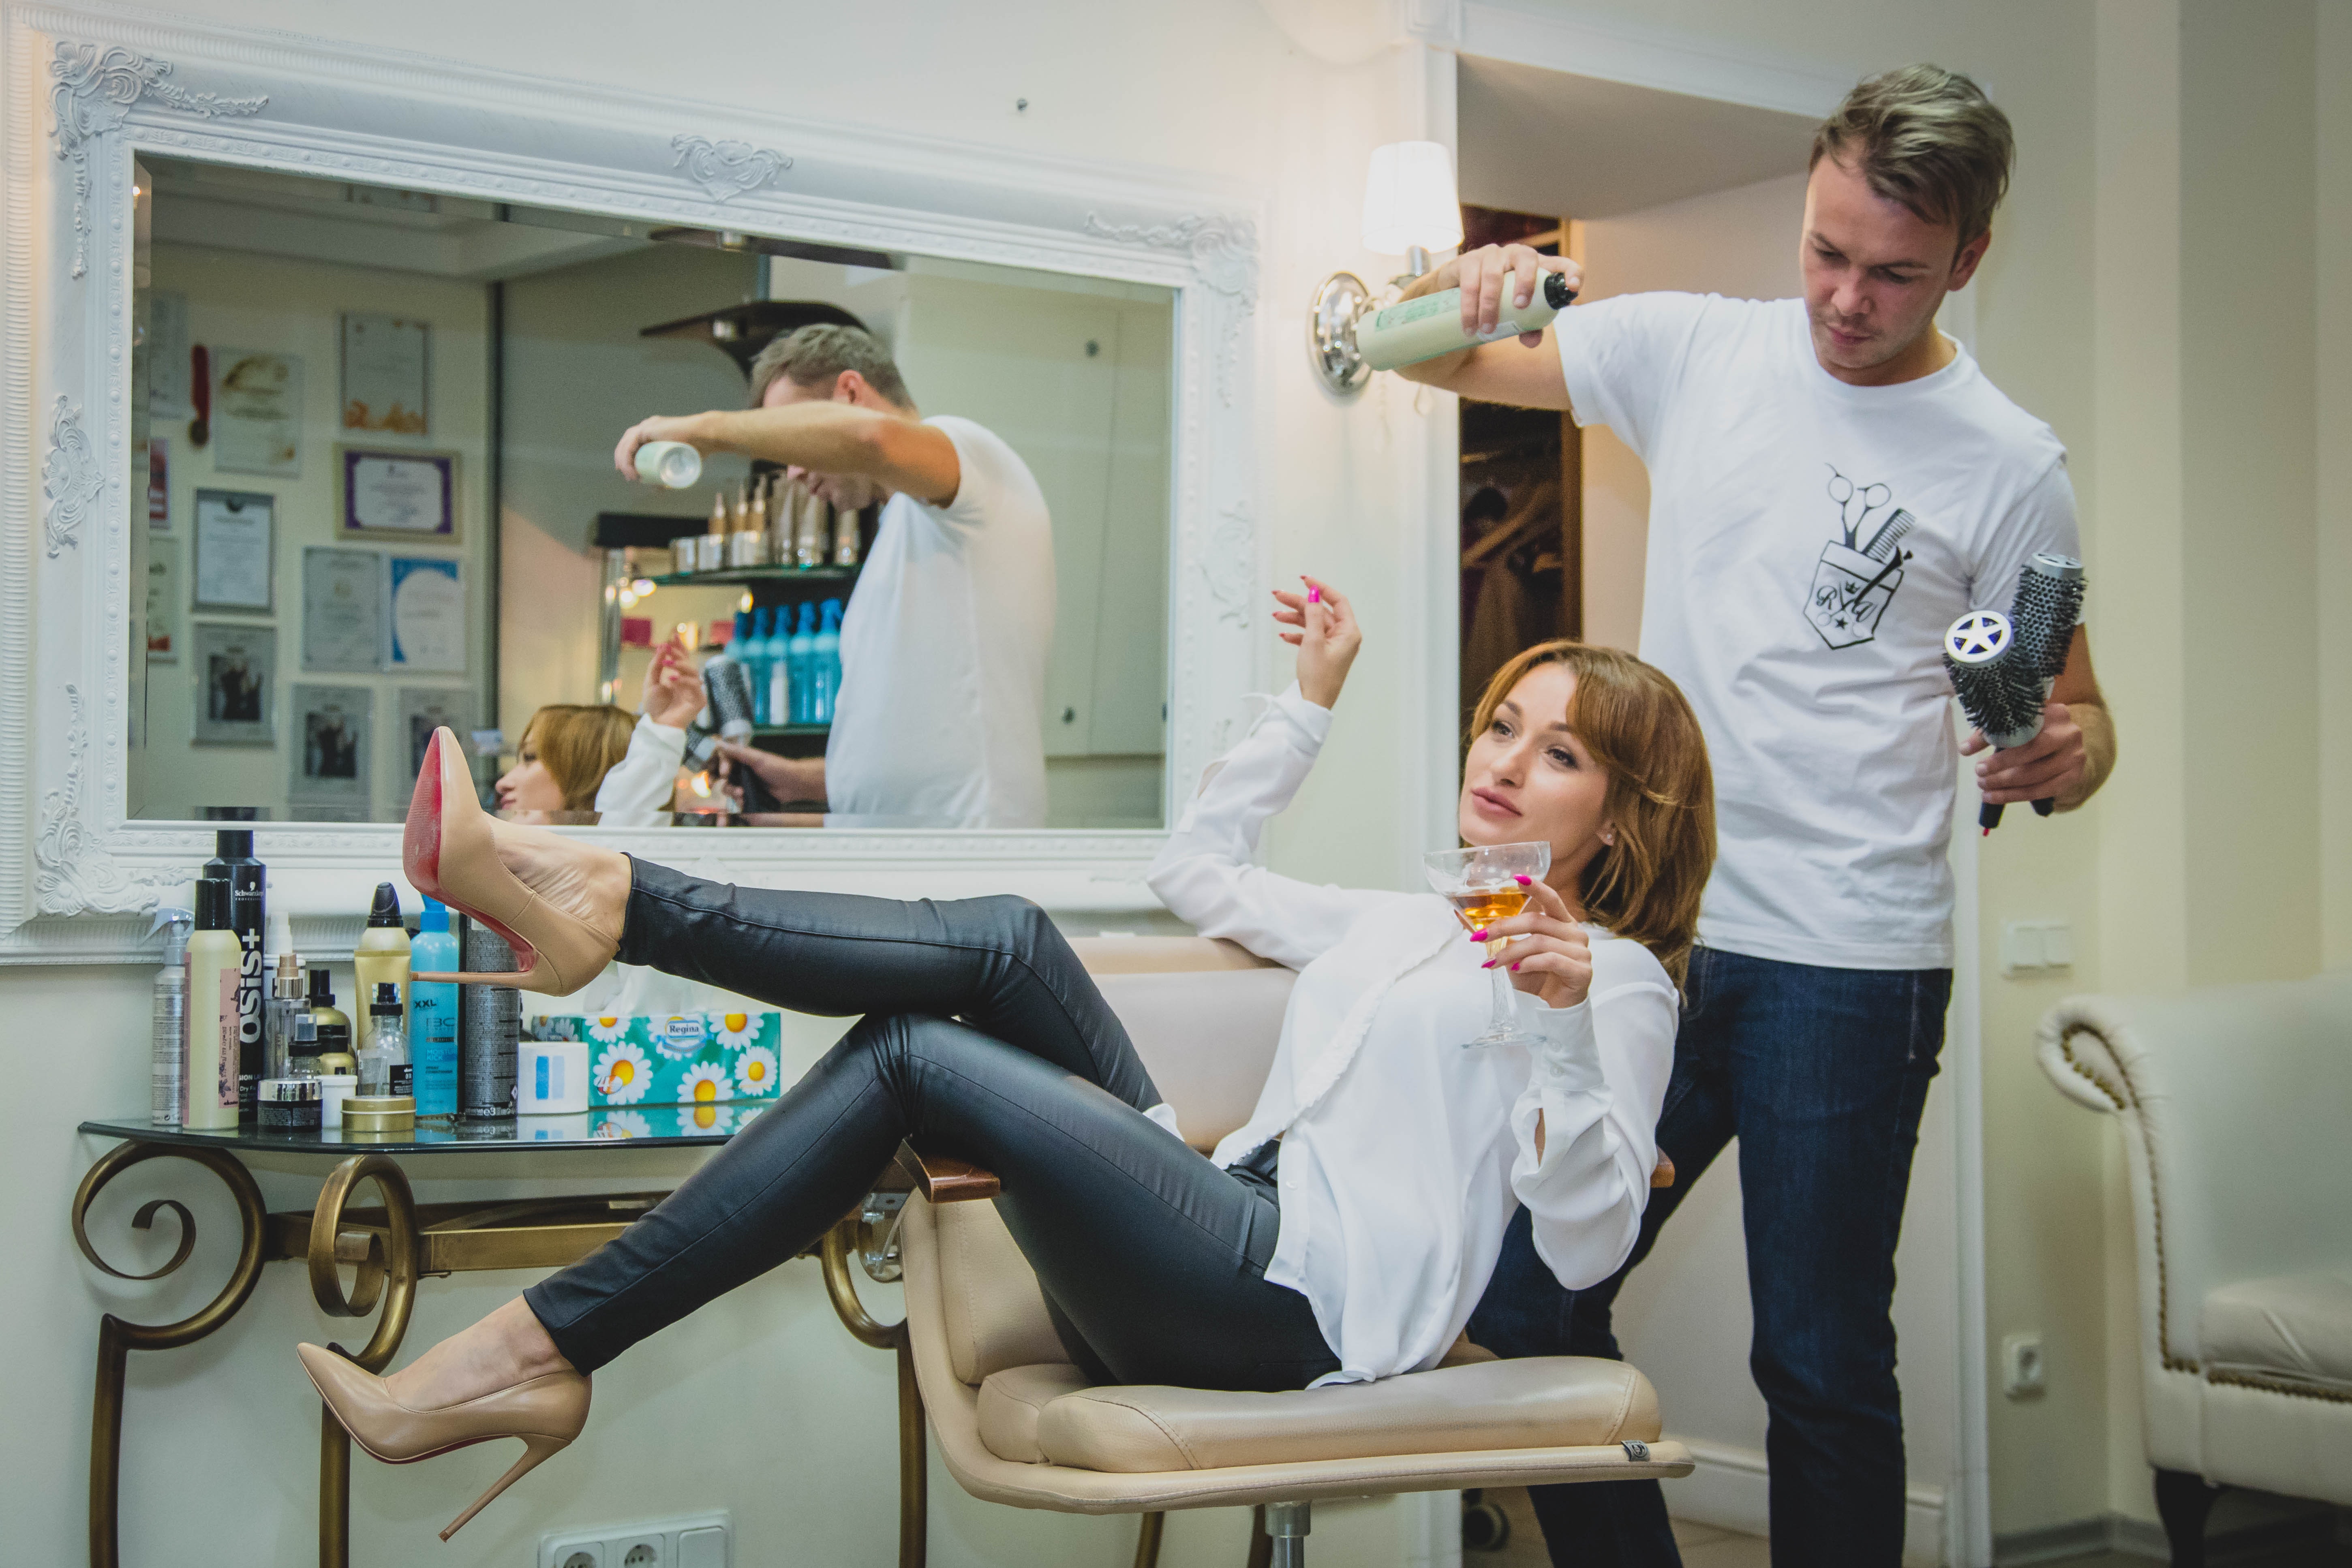
room, shoulder, furniture, fun, arm, girl, house, joint